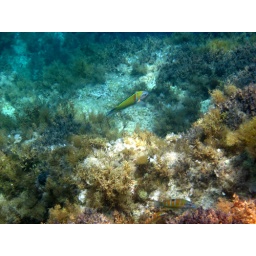
Two colourful fish above the rocks in the stunning clear blue waters around Paxos